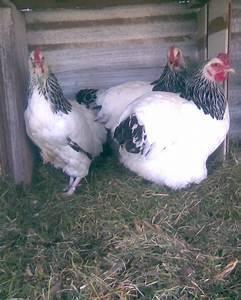
chicken